Chenanisaurus

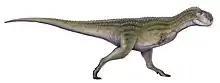
"Chenanisaurus" reconstruction

The holotype is labelled as OCP DEK-GE 772. Individual teeth collected from the surrounding area, two premaxillary teeth labelled as OCP DEK-GE 457 and DEK-GE 458 and the maxillary tooth WDC-CCPM-005 already described in 2005, were referred to "Chenanisaurus" due to their similarity to the teeth of the holotype. "Chenanisaurus" is named after the Sidi Chennane mines where it was discovered, and its specific name of "barbaricus" translates as "barbaric" and refers to Barbary. Its discovery came as a surprise because the rocks that produced the jaw were marine and primarily produced marine reptiles, not dinosaurs.